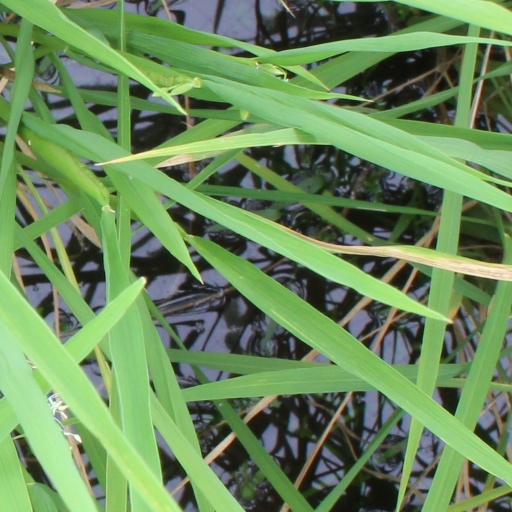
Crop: rice